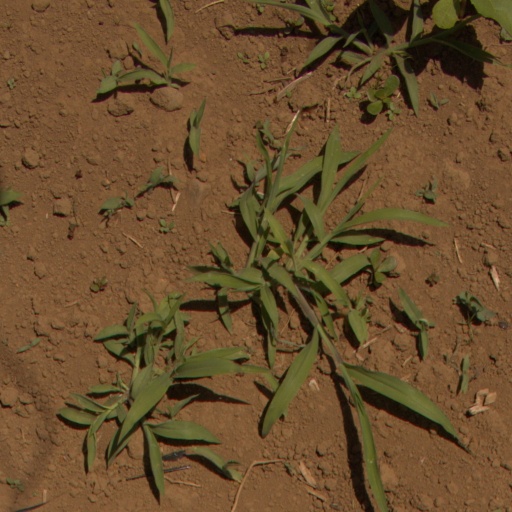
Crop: Jerusalem artichoke